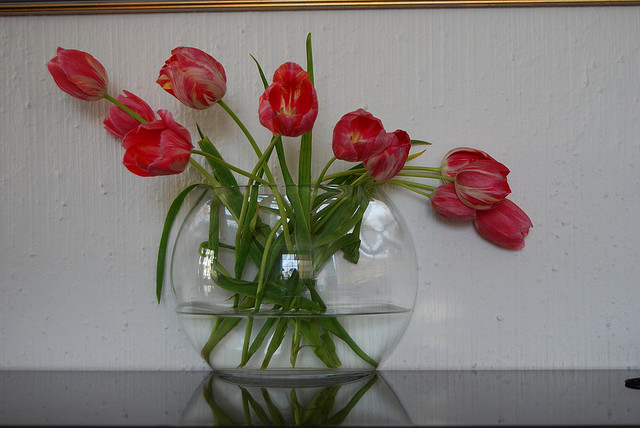
user: Given an image and a question. Answer the question in a short answer. Question: Is this a gift you can send or is it too fragile? Short Answer:
assistant: fragile